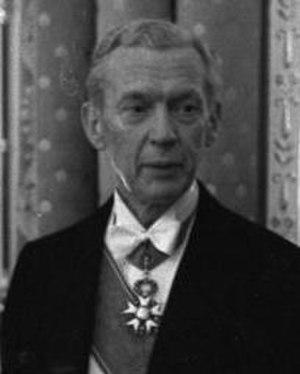
Le quatrième gouvernement Georges Pompidou est le 5ᵉ gouvernement de la Vᵉ République française.
Cet article présente la composition du gouvernement français sous le Premier ministre Michel Debré du 8 janvier 1959 au 14 avril 1962.
Le troisième gouvernement Georges Pompidou est le 4ᵉ gouvernement de la Vᵉ République française.
Les relations entre la France et la Roumanie sont des relations internationales s'exerçant au sein de l'Union européenne entre deux États membres de l'Union, la République française et la Roumanie. Elles sont structurées par deux ambassades, l'ambassade de France en Roumanie et l'ambassade de Roumanie en France.